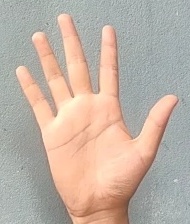
ASL sign: 5